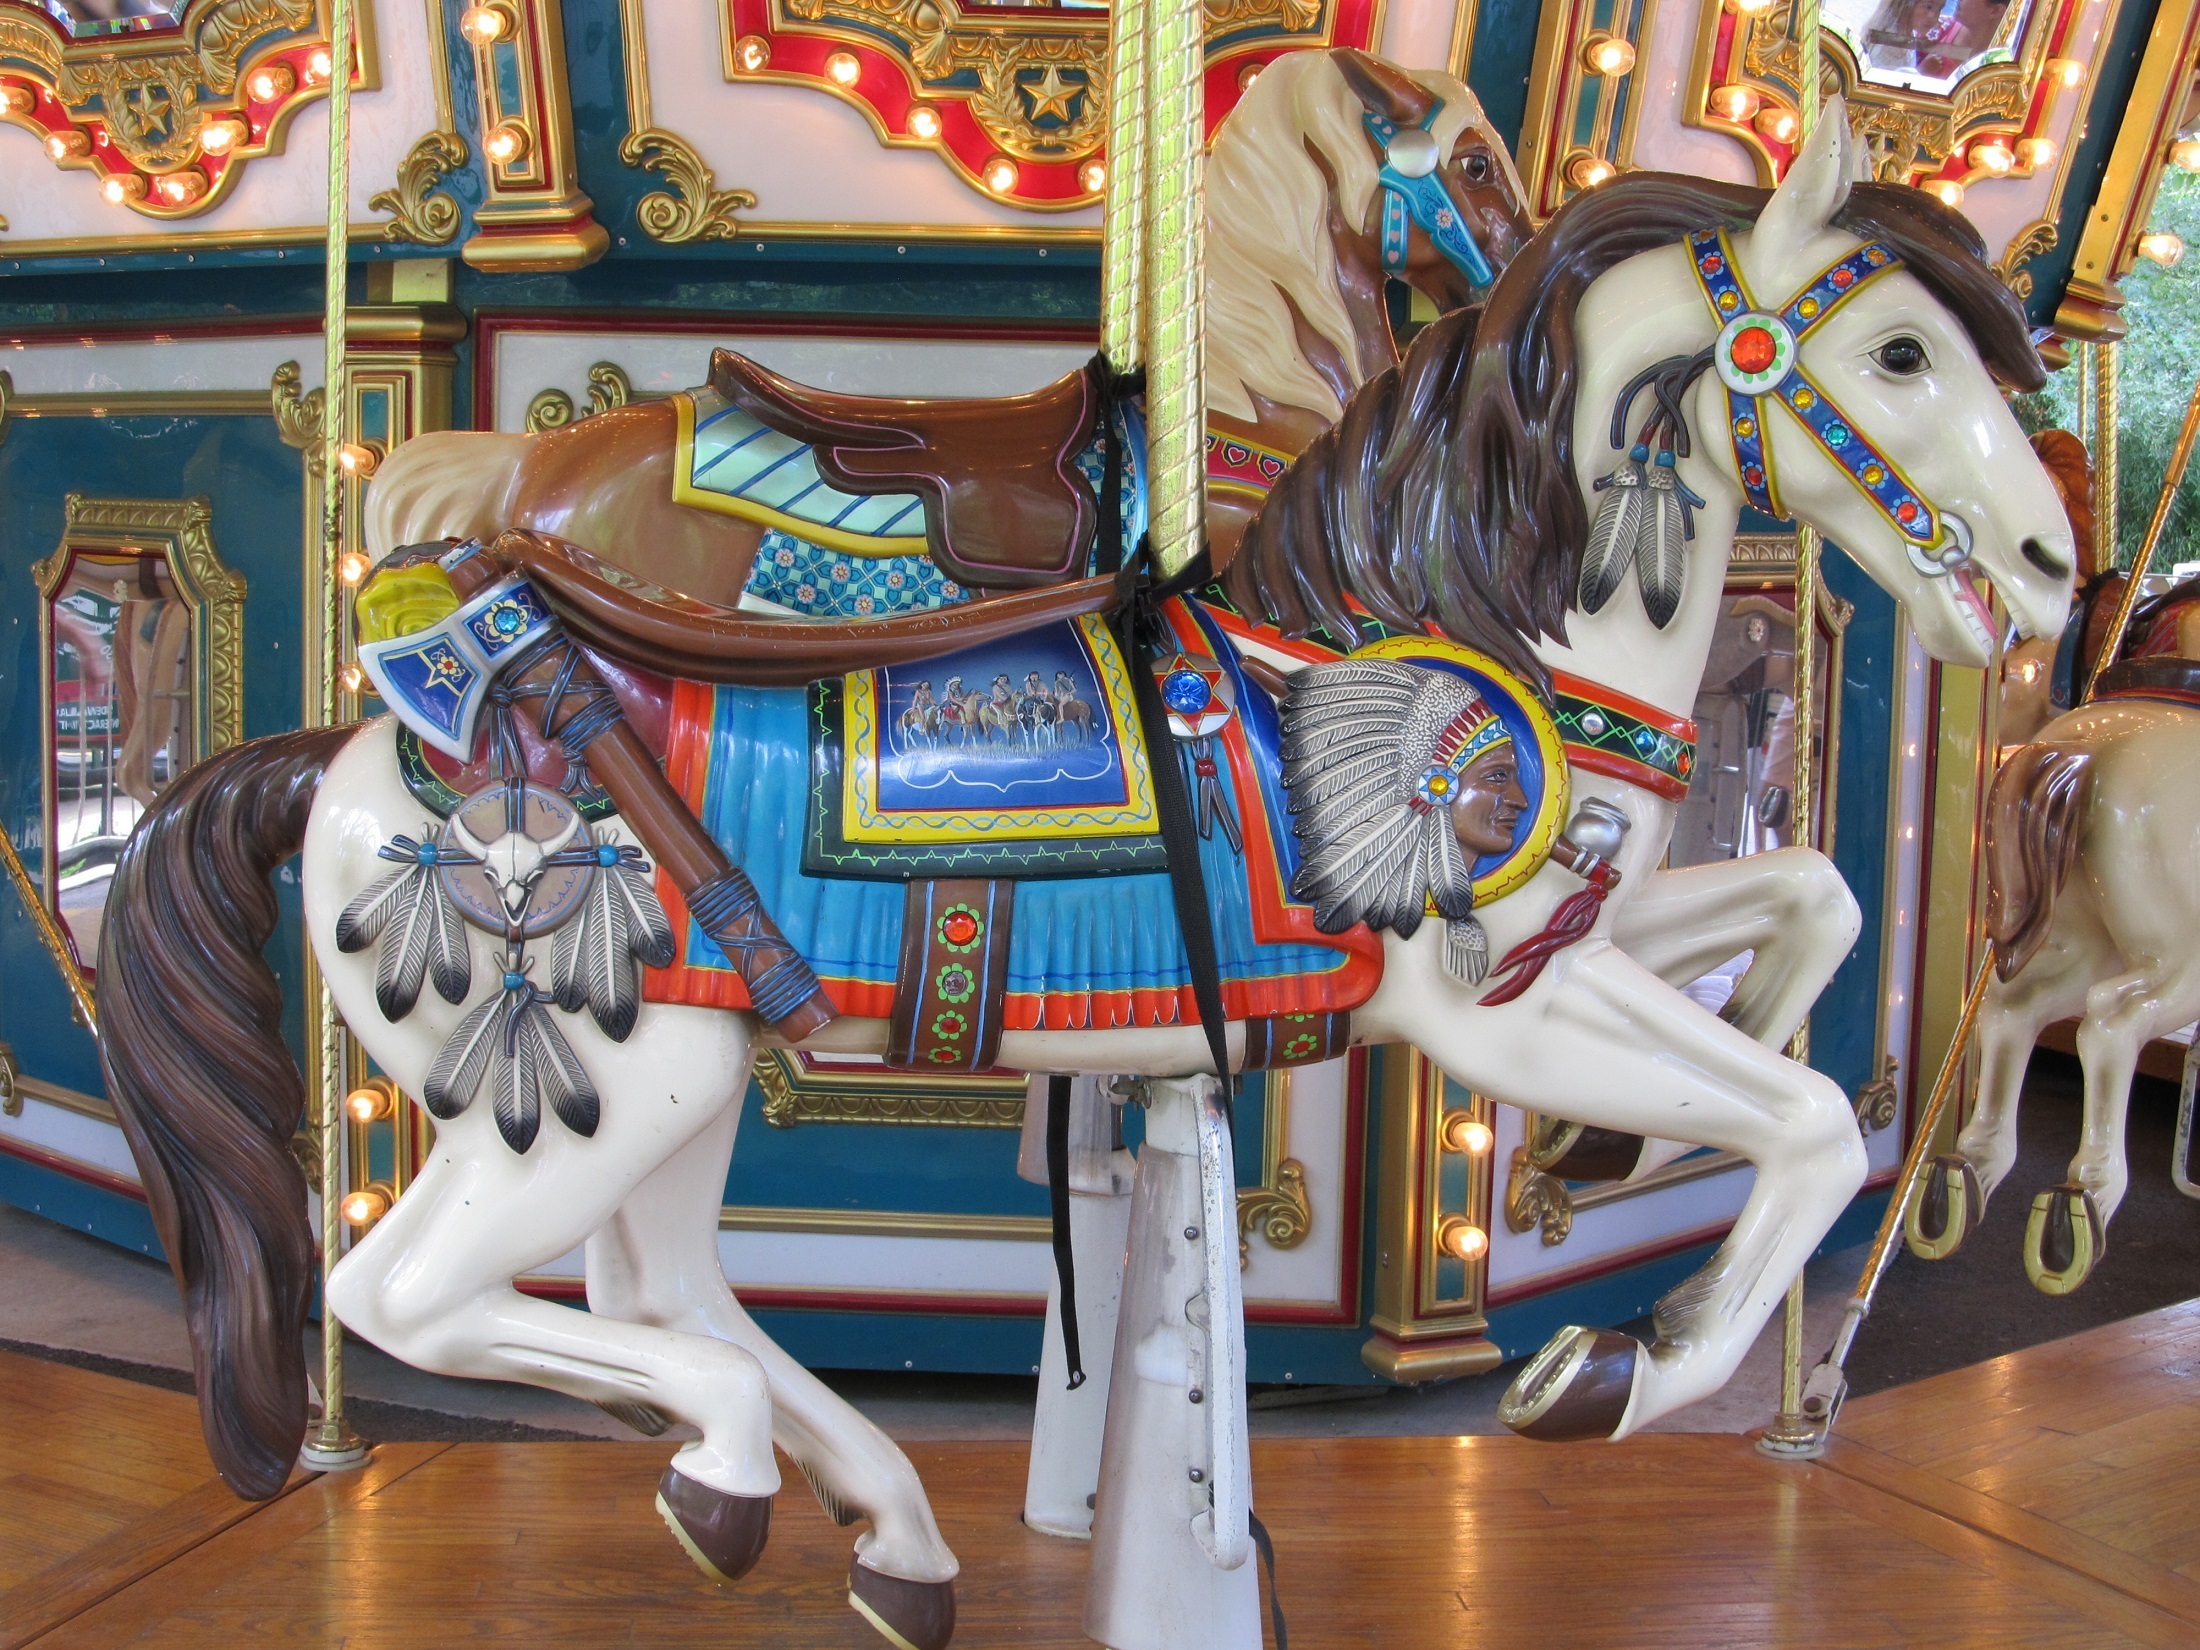
vintage, retro, recreation, amusement park, park, carousel, leisure, childhood, fun, tourist attraction, amusement, fair, wooden horse, merry go round, amusement ride, outdoor recreation, nonbuilding structure